Claude Pickens

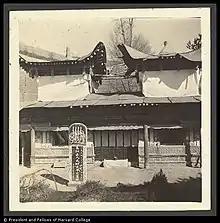
Tombstone of Master Ma in front of draped building, Hsüan Hua Kang, Kansu

Claude L. Pickens, Jr. (1900 in Alexandria, Virginia – 1985 in Annisquam, Massachusetts) was, with his wife Elizabeth Zwemer Pickens, an American missionary in northwestern China. Working with the China Inland Mission, his surveys in 1933 and 1936 of the Hui and Tibetan peoples produced important photographic collections.